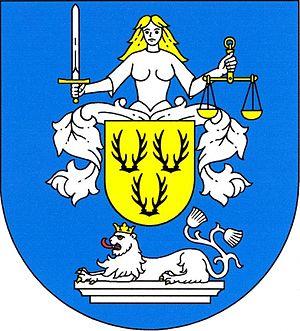
Stod est une commune du district de Plzeň-Sud, dans la région de Plzeň, en République tchèque. Sa population s'élevait à 3 613 habitants en 2018.